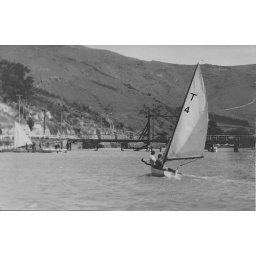
Thought to be 1950s - the road bridge was replaced in 1965. Sailed by Willyams